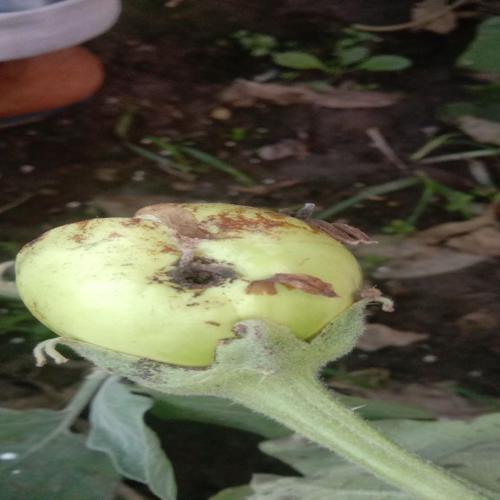
Label: Shoot and Fruit Borer